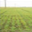
Label: plain